Michael J. Fisher

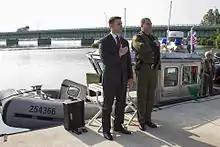
Fisher (right) and Kevin McAleenan, CBP acting deputy commissioner, attend dedication ceremony for CBP Vessel "Brian A. Terry" in 2013

Michael J. Fisher served as Chief of the United States Border Patrol and was a member of the Senior Executive Service from 2010 to 2015.